Ravi Oad

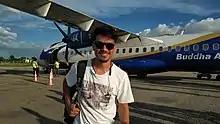
Oad in 2019

Ravi Oad is Nepalese singer, actor and dancer who rose to fame after winning the title and becoming the second season winner of Nepalese TV series Nepal Idol. Oad holds the title for Nepal Idol winner for the season two with Bikram Baral as runner up and Sumit Pathak as second runner up.